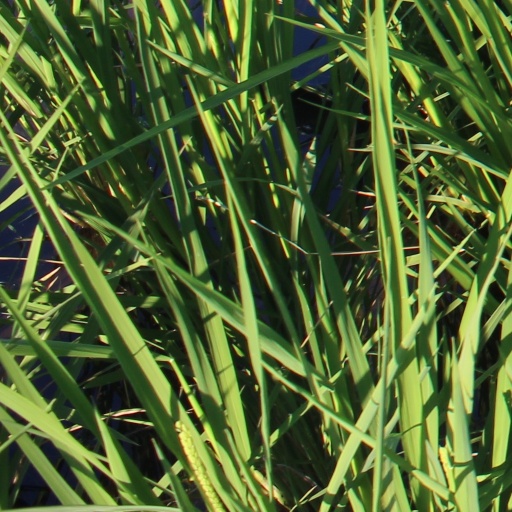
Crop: rice